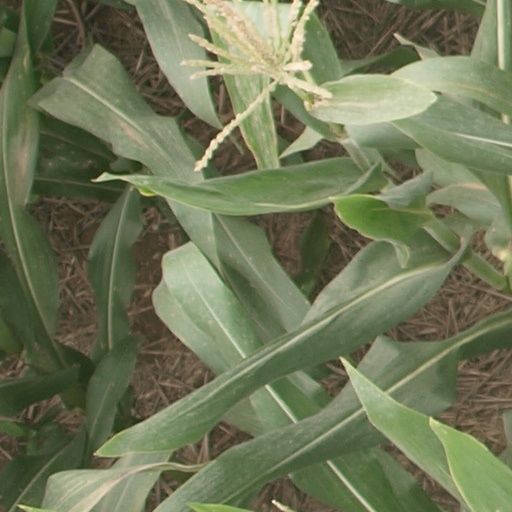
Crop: maize; corn